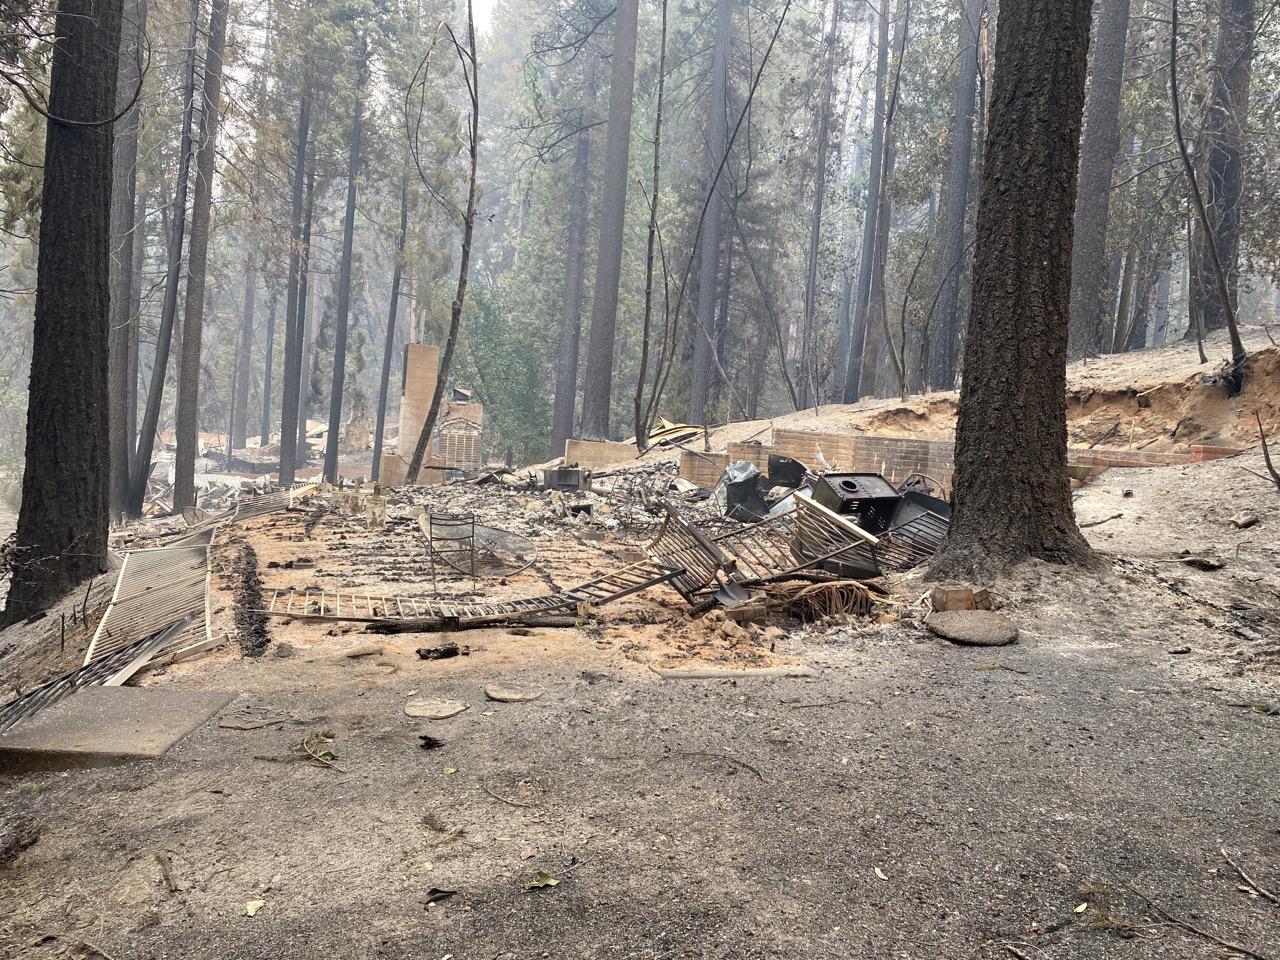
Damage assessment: destroyed